Ida Ljungqvist

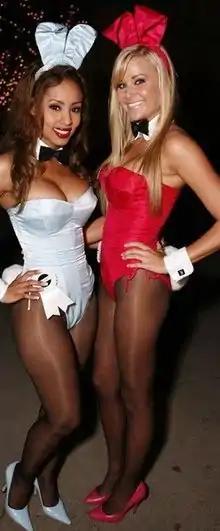
Ljungqvist at Playboy Event with Kara Monaco

She was discovered by 2007 Playmate of the Year Sara Jean Underwood at a bebe store on Rodeo Drive in Beverly Hills, California.